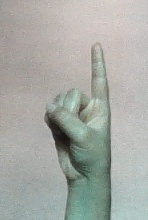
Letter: bb